George Bertram Cockburn

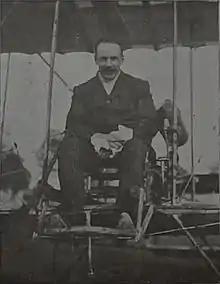
1911, Rheims.

George Bertram Cockburn OBE (8 January 1872 – 25 February 1931) was a research chemist who became an aviation pioneer. He represented Great Britain in the first international air race at Rheims and co-founded the first aerodrome for the army at Larkhill. He also trained the first four pilots of what was to become the Fleet Air Arm. During World War I he worked as a Government Inspector of Aeroplanes for the Royal Flying Corps at Farnborough and subsequently became Head of the Accidents Branch of the Department of the Controller-General of Civil Aviation at the Air Ministry.